Sardinia

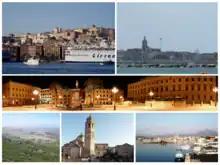
Cagliari, Alghero, Sassari, Nuoro, Oristano, Olbia

The Sardinian economy is today focused on the overdeveloped tertiary sector (67.8% of employment), with commerce, services, information technology, public administration and especially on tourism (mainly seaside tourism), which represents the main industry of the island with 2,721 active companies and 189,239 rooms. In 2008 there were 2,363,496 arrivals (up 1.4% on 2007). In the same year, the airports of the island registered 11,896,674 passengers (up 1.24% on 2007).